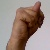
The image shows a hand gesture representing the letter 'N' in Indian Sign Language.